Gatecliff Rockshelter

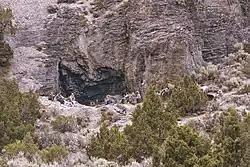

Gatecliff Rockshelter (26NY301) is a major archaeological site in the Great Basin area of the western United States that provides remarkable stratigraphy; it has been called the "deepest archaeological rock shelter in the Americas". Located in Mill Canyon of the Toquima Range in the Monitor Valley of central Nevada, Gatecliff Rockshelter has an elevation of . David Hurst Thomas discovered Gatecliff Rockshelter in 1970 and began excavations in 1971. Full scale excavations occurred at Gatecliff Rockshelter for about seven field seasons in which nearly of sediments were exposed for a well-defined stratigraphic sequence. The well-preserved artifacts and undisturbed sediments at Gatecliff Rockshelter provides data and information have been applied to a range of research topics. Based on the analysis of the artifacts at Gatecliff Rockshelter, it can be determined that it was most likely a short-term field camp throughout prehistory. The latest evidence for human usage at Gatecliff occurs between ca. 5500 B.P. to 1250 B.P.